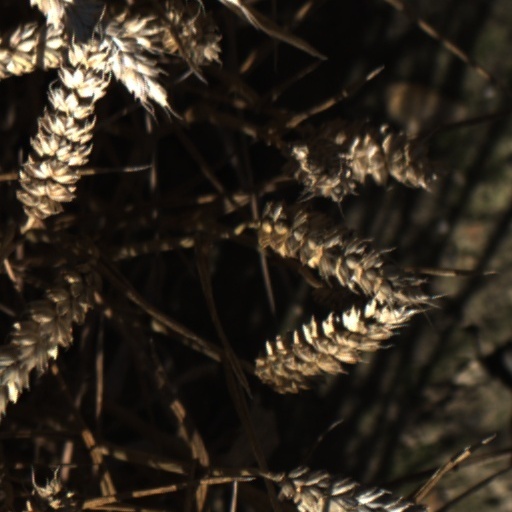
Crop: wheat